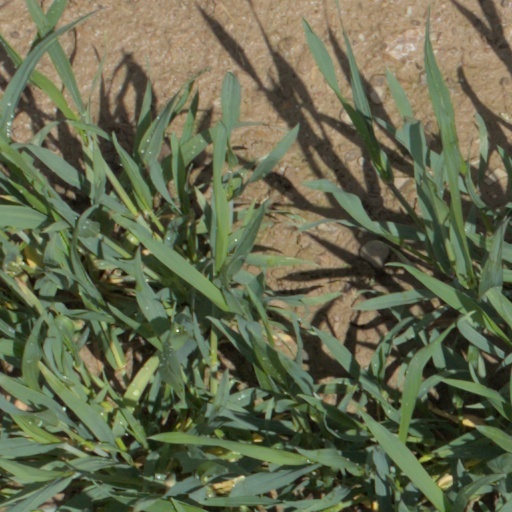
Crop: wheat